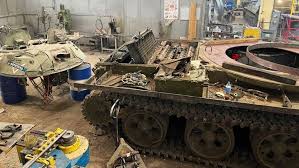
Label: Tank